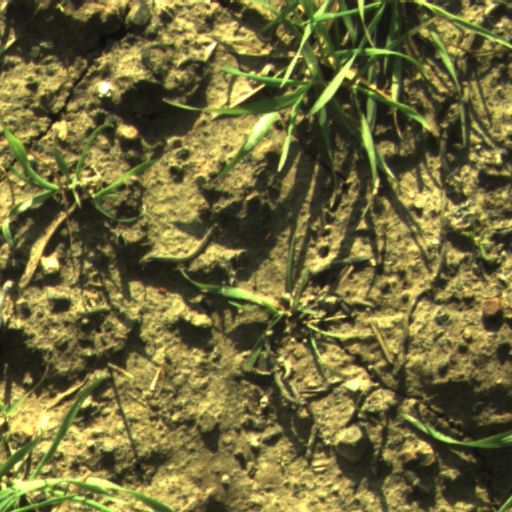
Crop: wheat